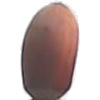
Label: hazelnut